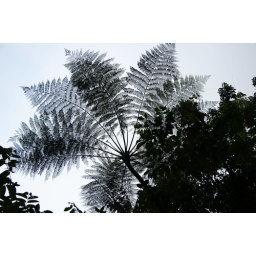
This amazing tree fern towers over my head.